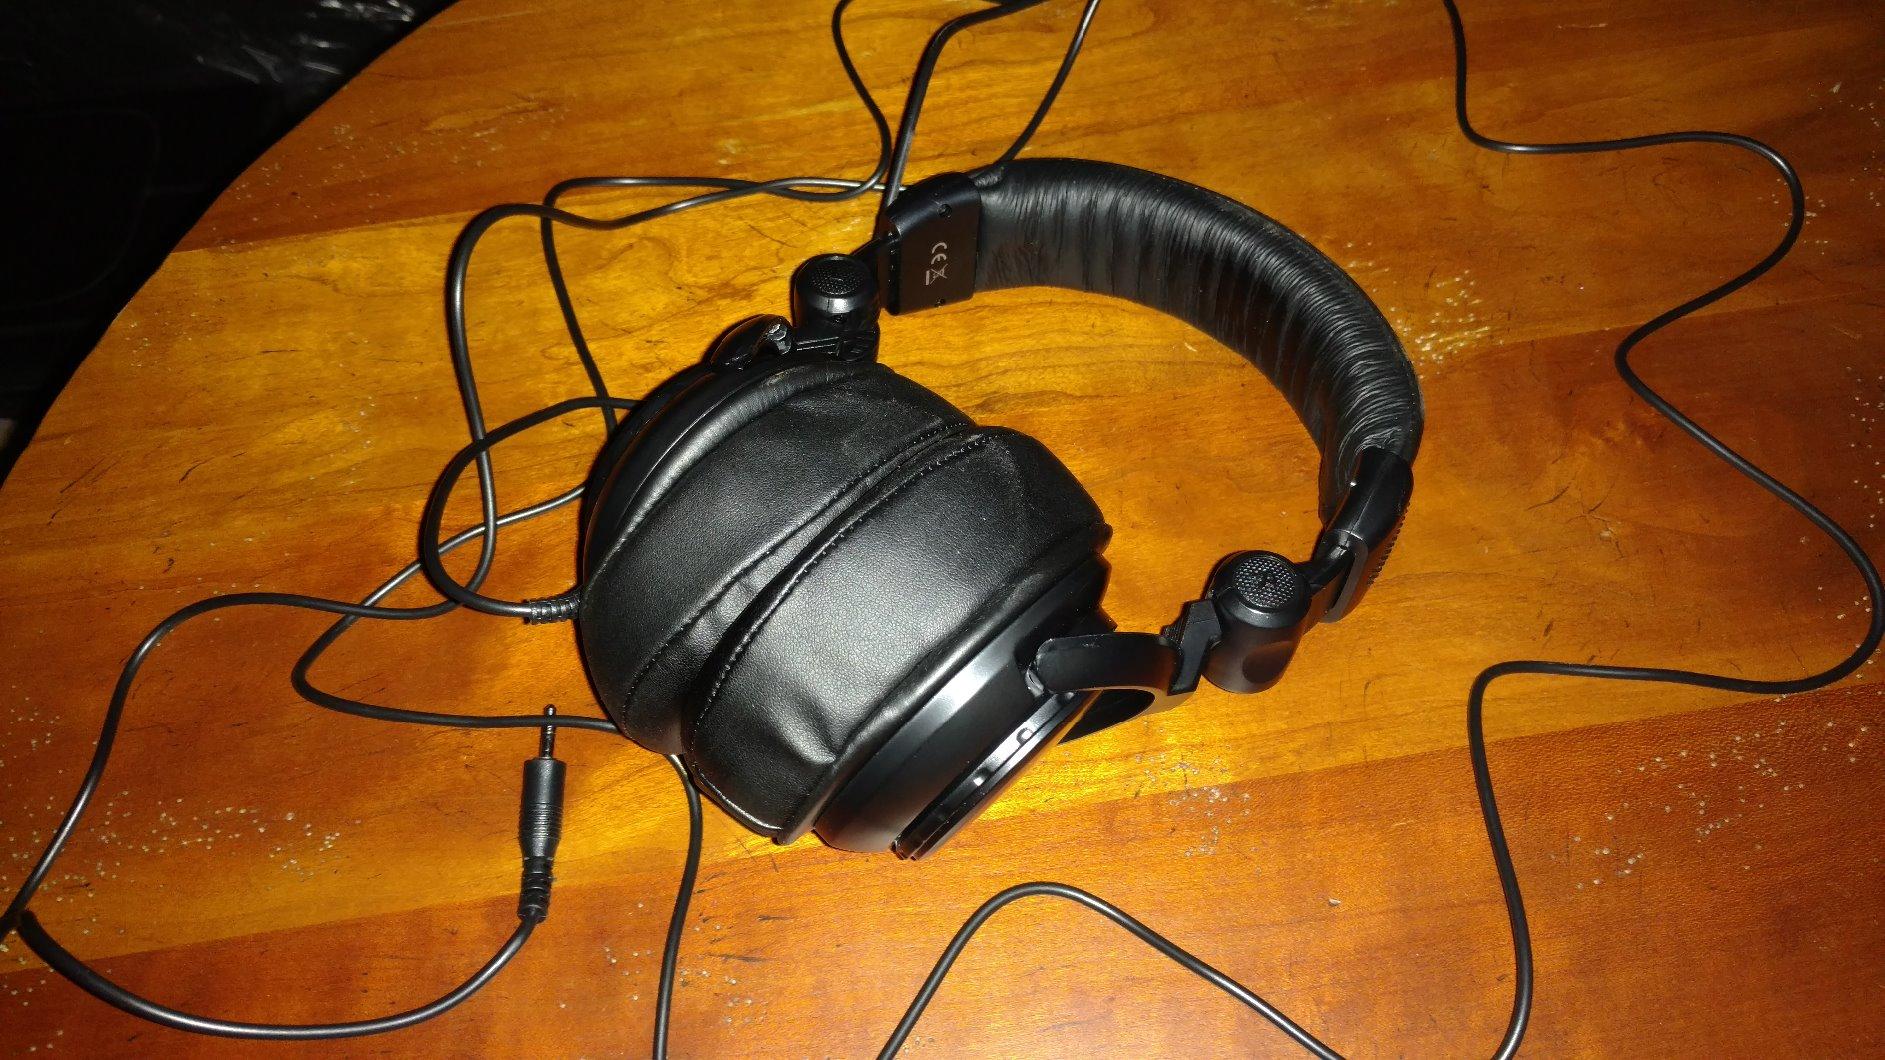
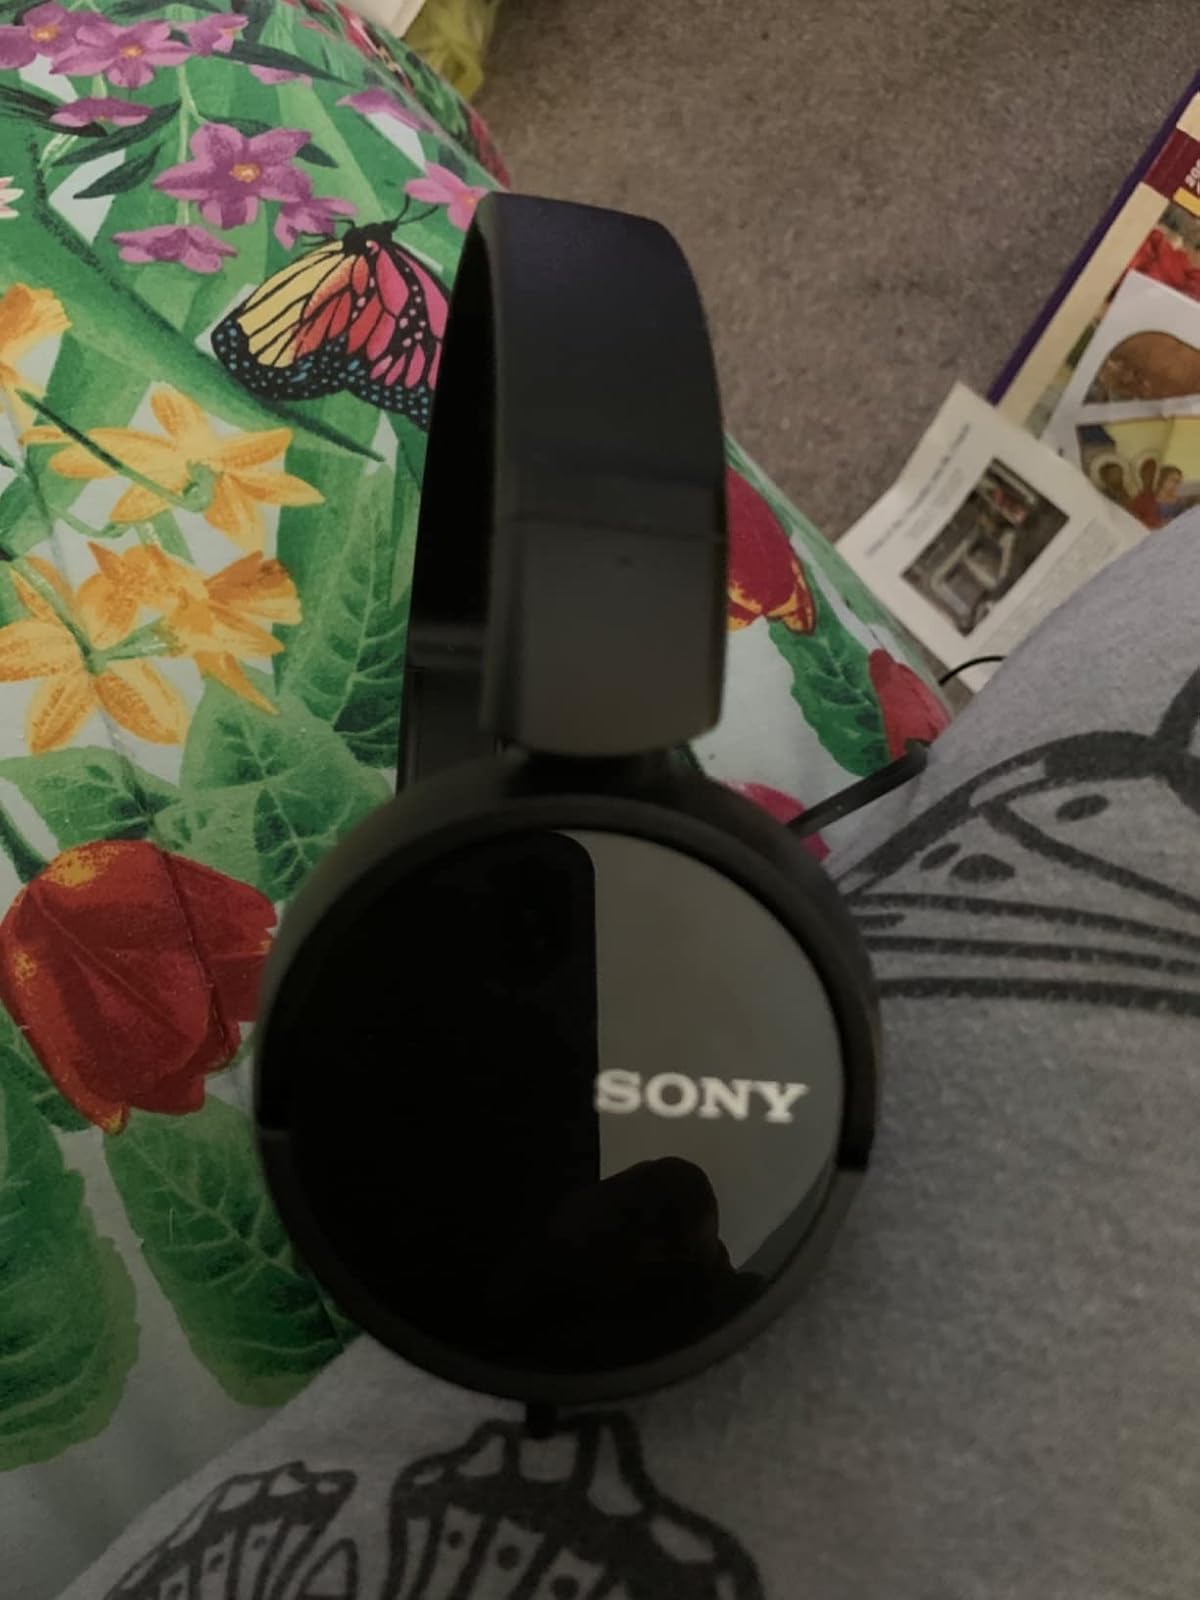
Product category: headphones
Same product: no